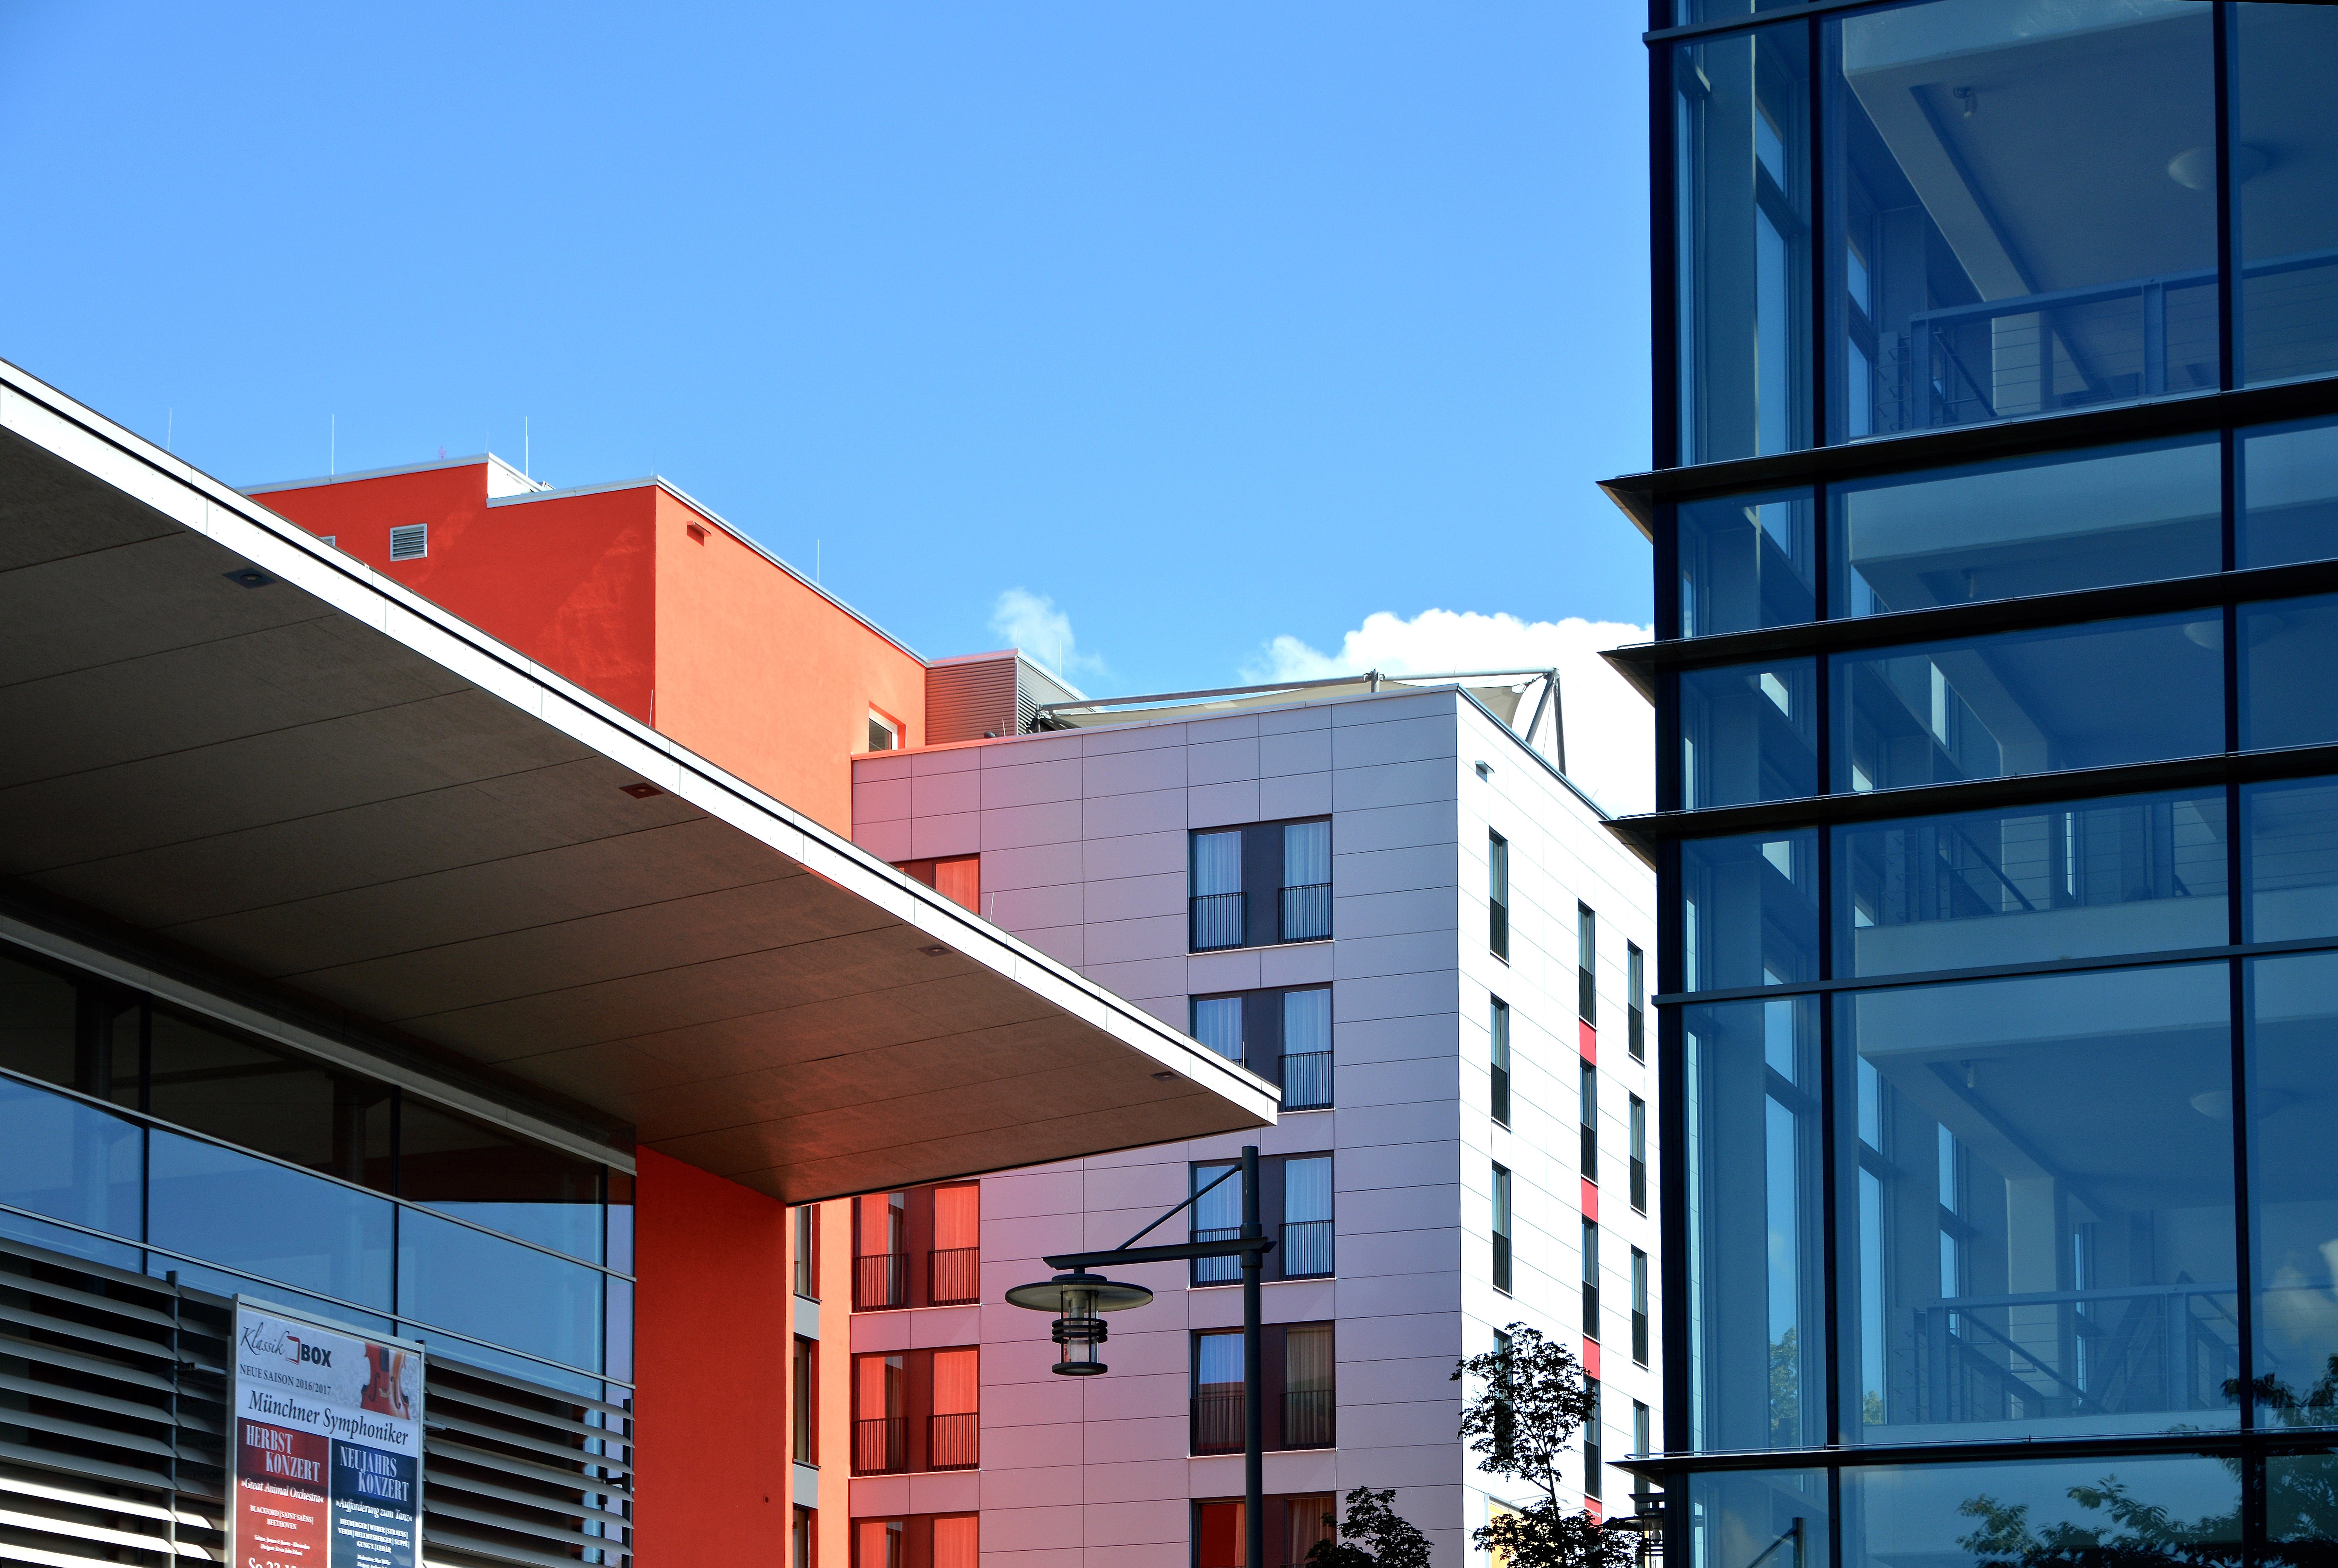
cloud, architecture, sky, sun, window, glass, building, downtown, shadow, facade, rest, tower block, afternoon, commercial building, headquarters, roofs, mirroring, town home, urban planning, tower house, live and work, urban area, window covering